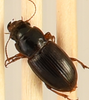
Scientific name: Cratacanthus dubius
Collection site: North Sterling NEON (STER), plot STER_029